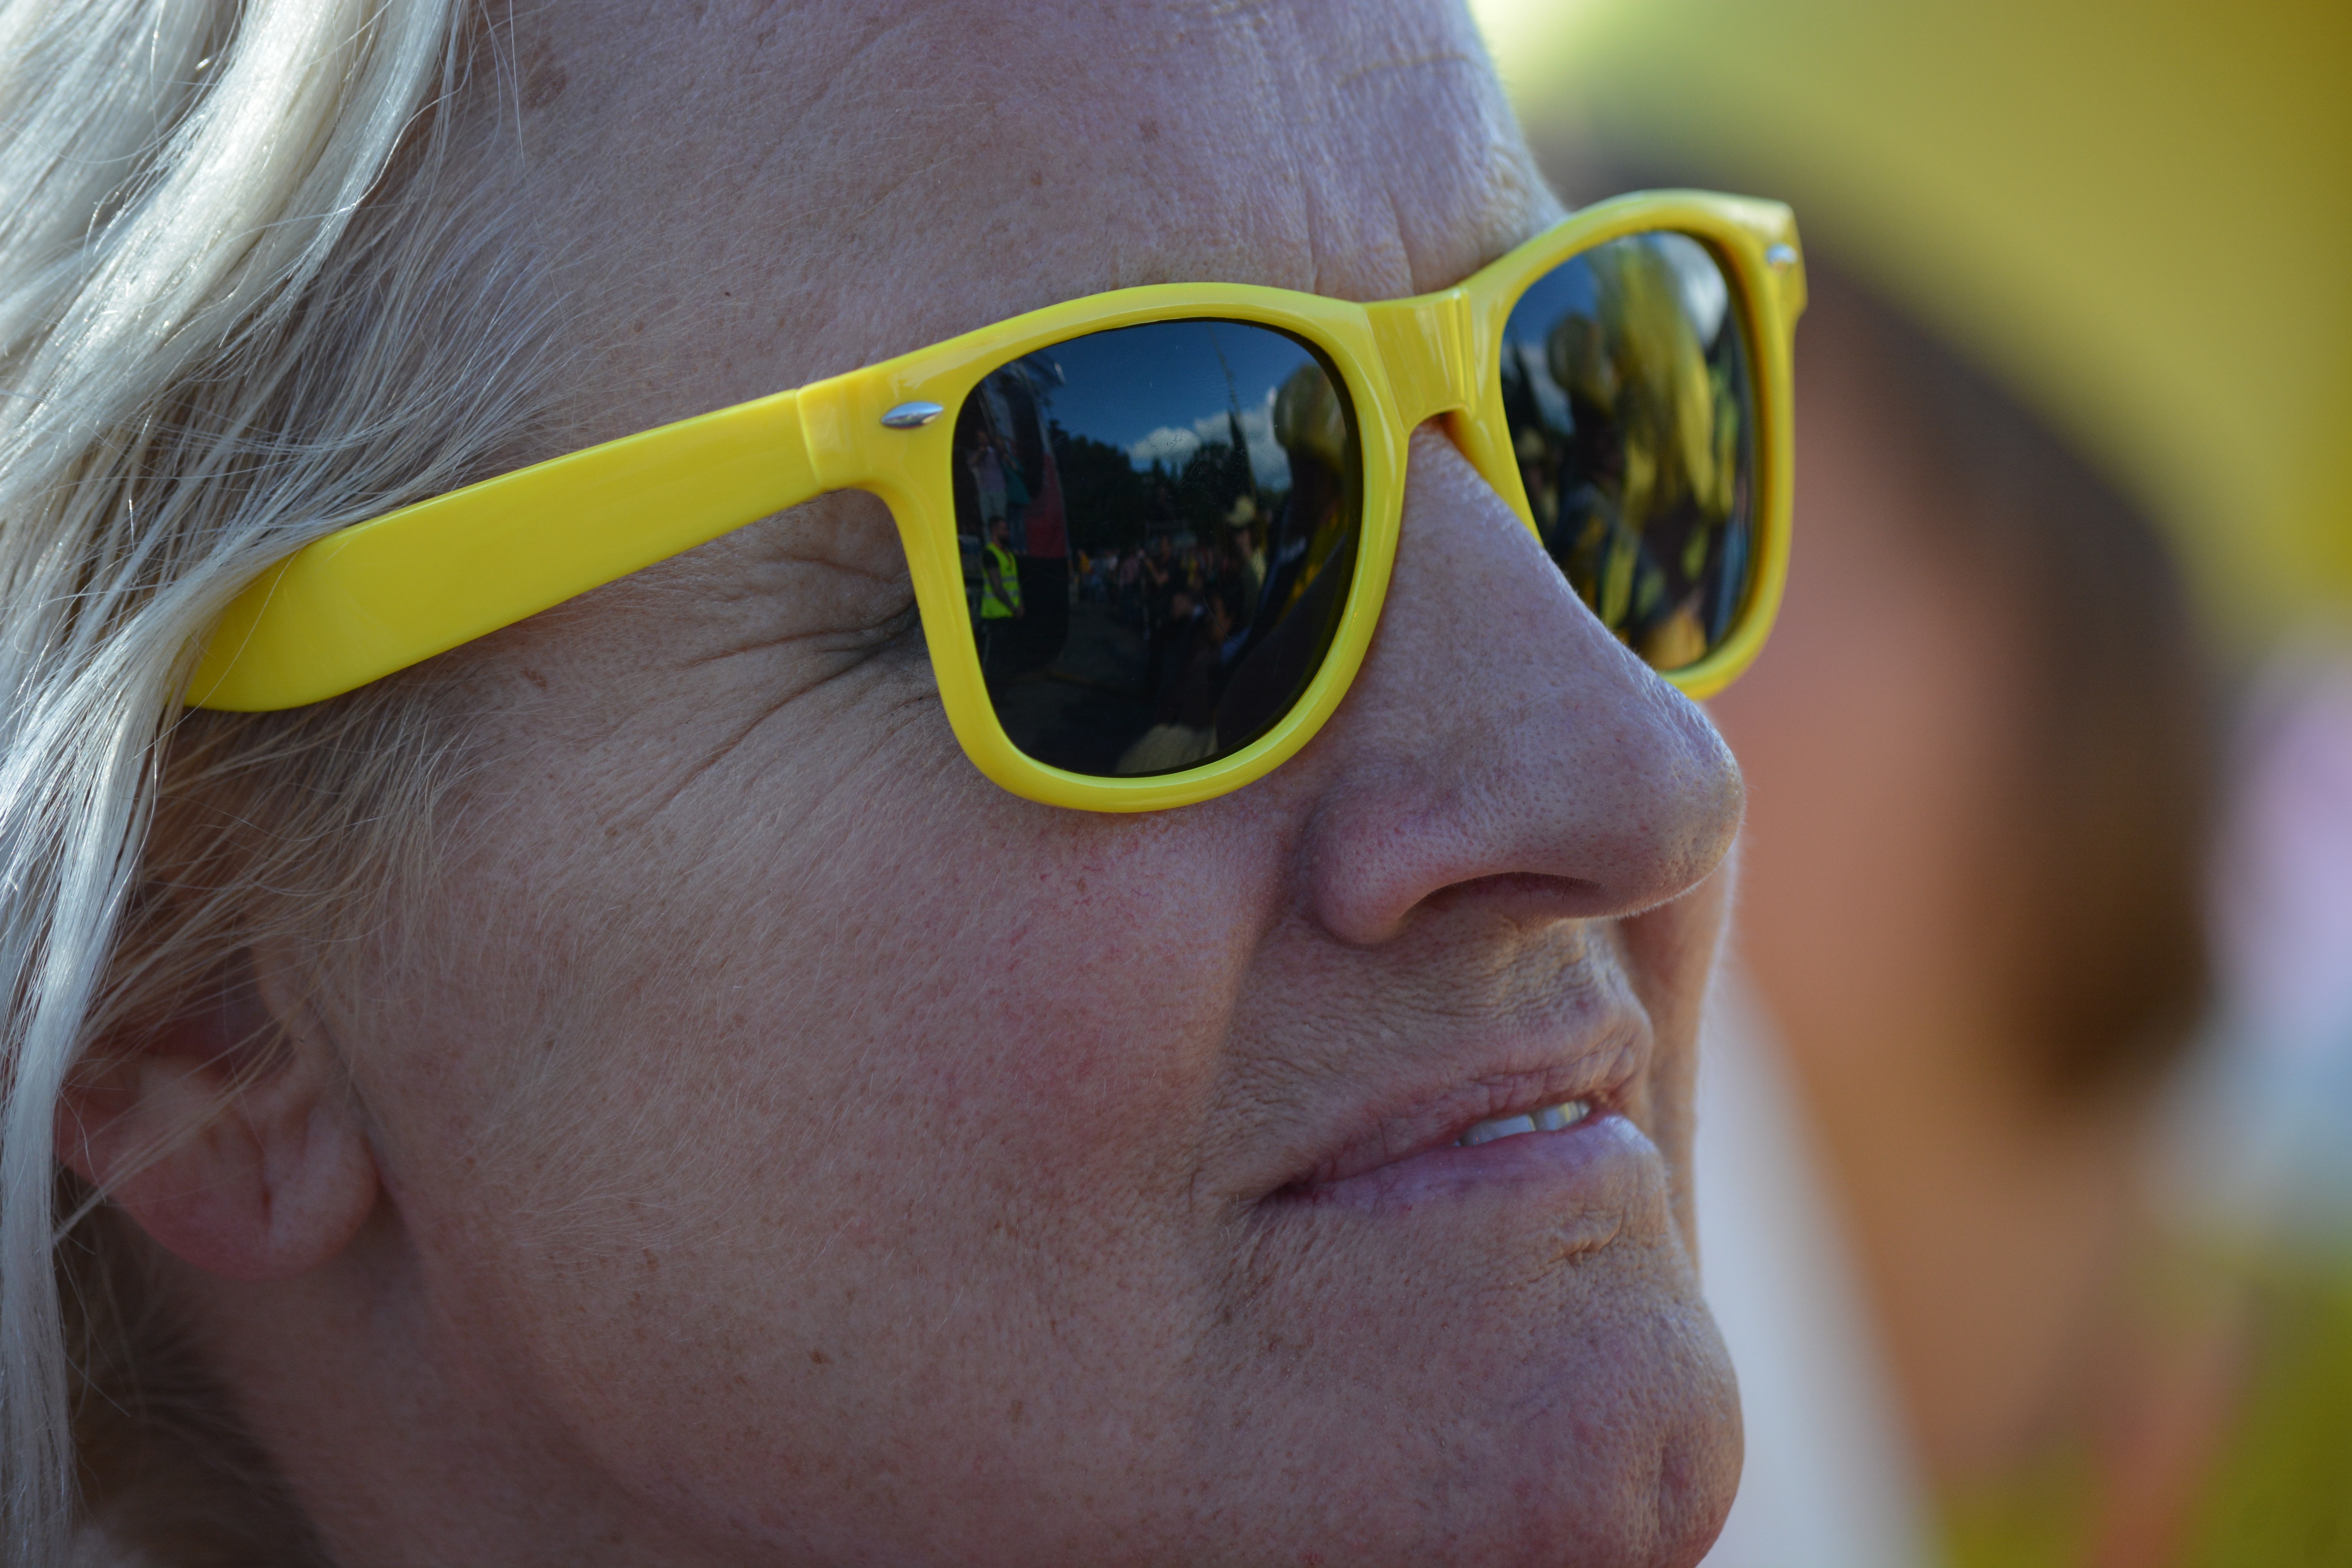
woman, concert, color, yellow, close up, face, nose, sunglasses, eye, glasses, head, eyewear, openair, hamburg, live concert, lust for life, bramfeld, all wear yellow, fashion accessory, vision care